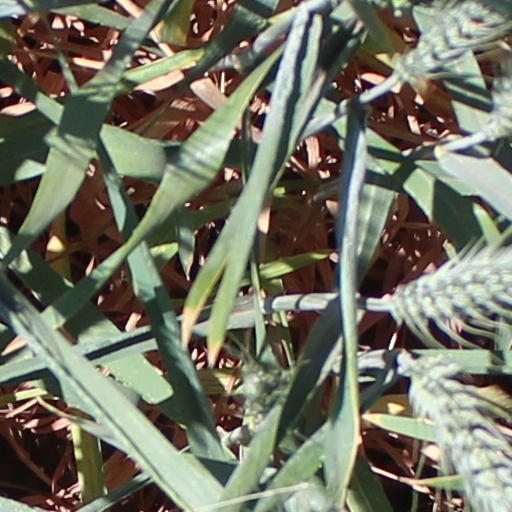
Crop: wheat